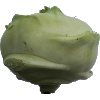
Label: Kohlrabi 1